Conus abbas

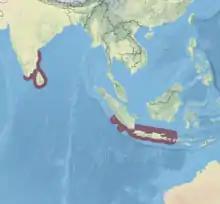
"Conus abbas" has a disjunct distribution.

Like all species within the genus "Conus", these snails are predatory and venomous. They are capable of stinging humans, therefore live ones should be handled carefully or not at all.